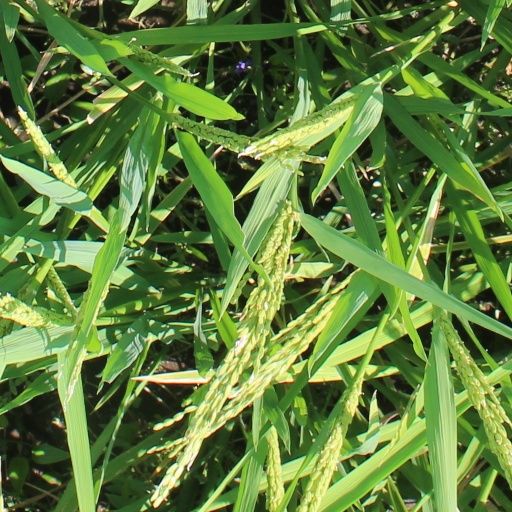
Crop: rice